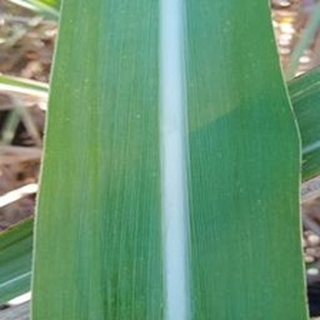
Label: healthy_sugarcane